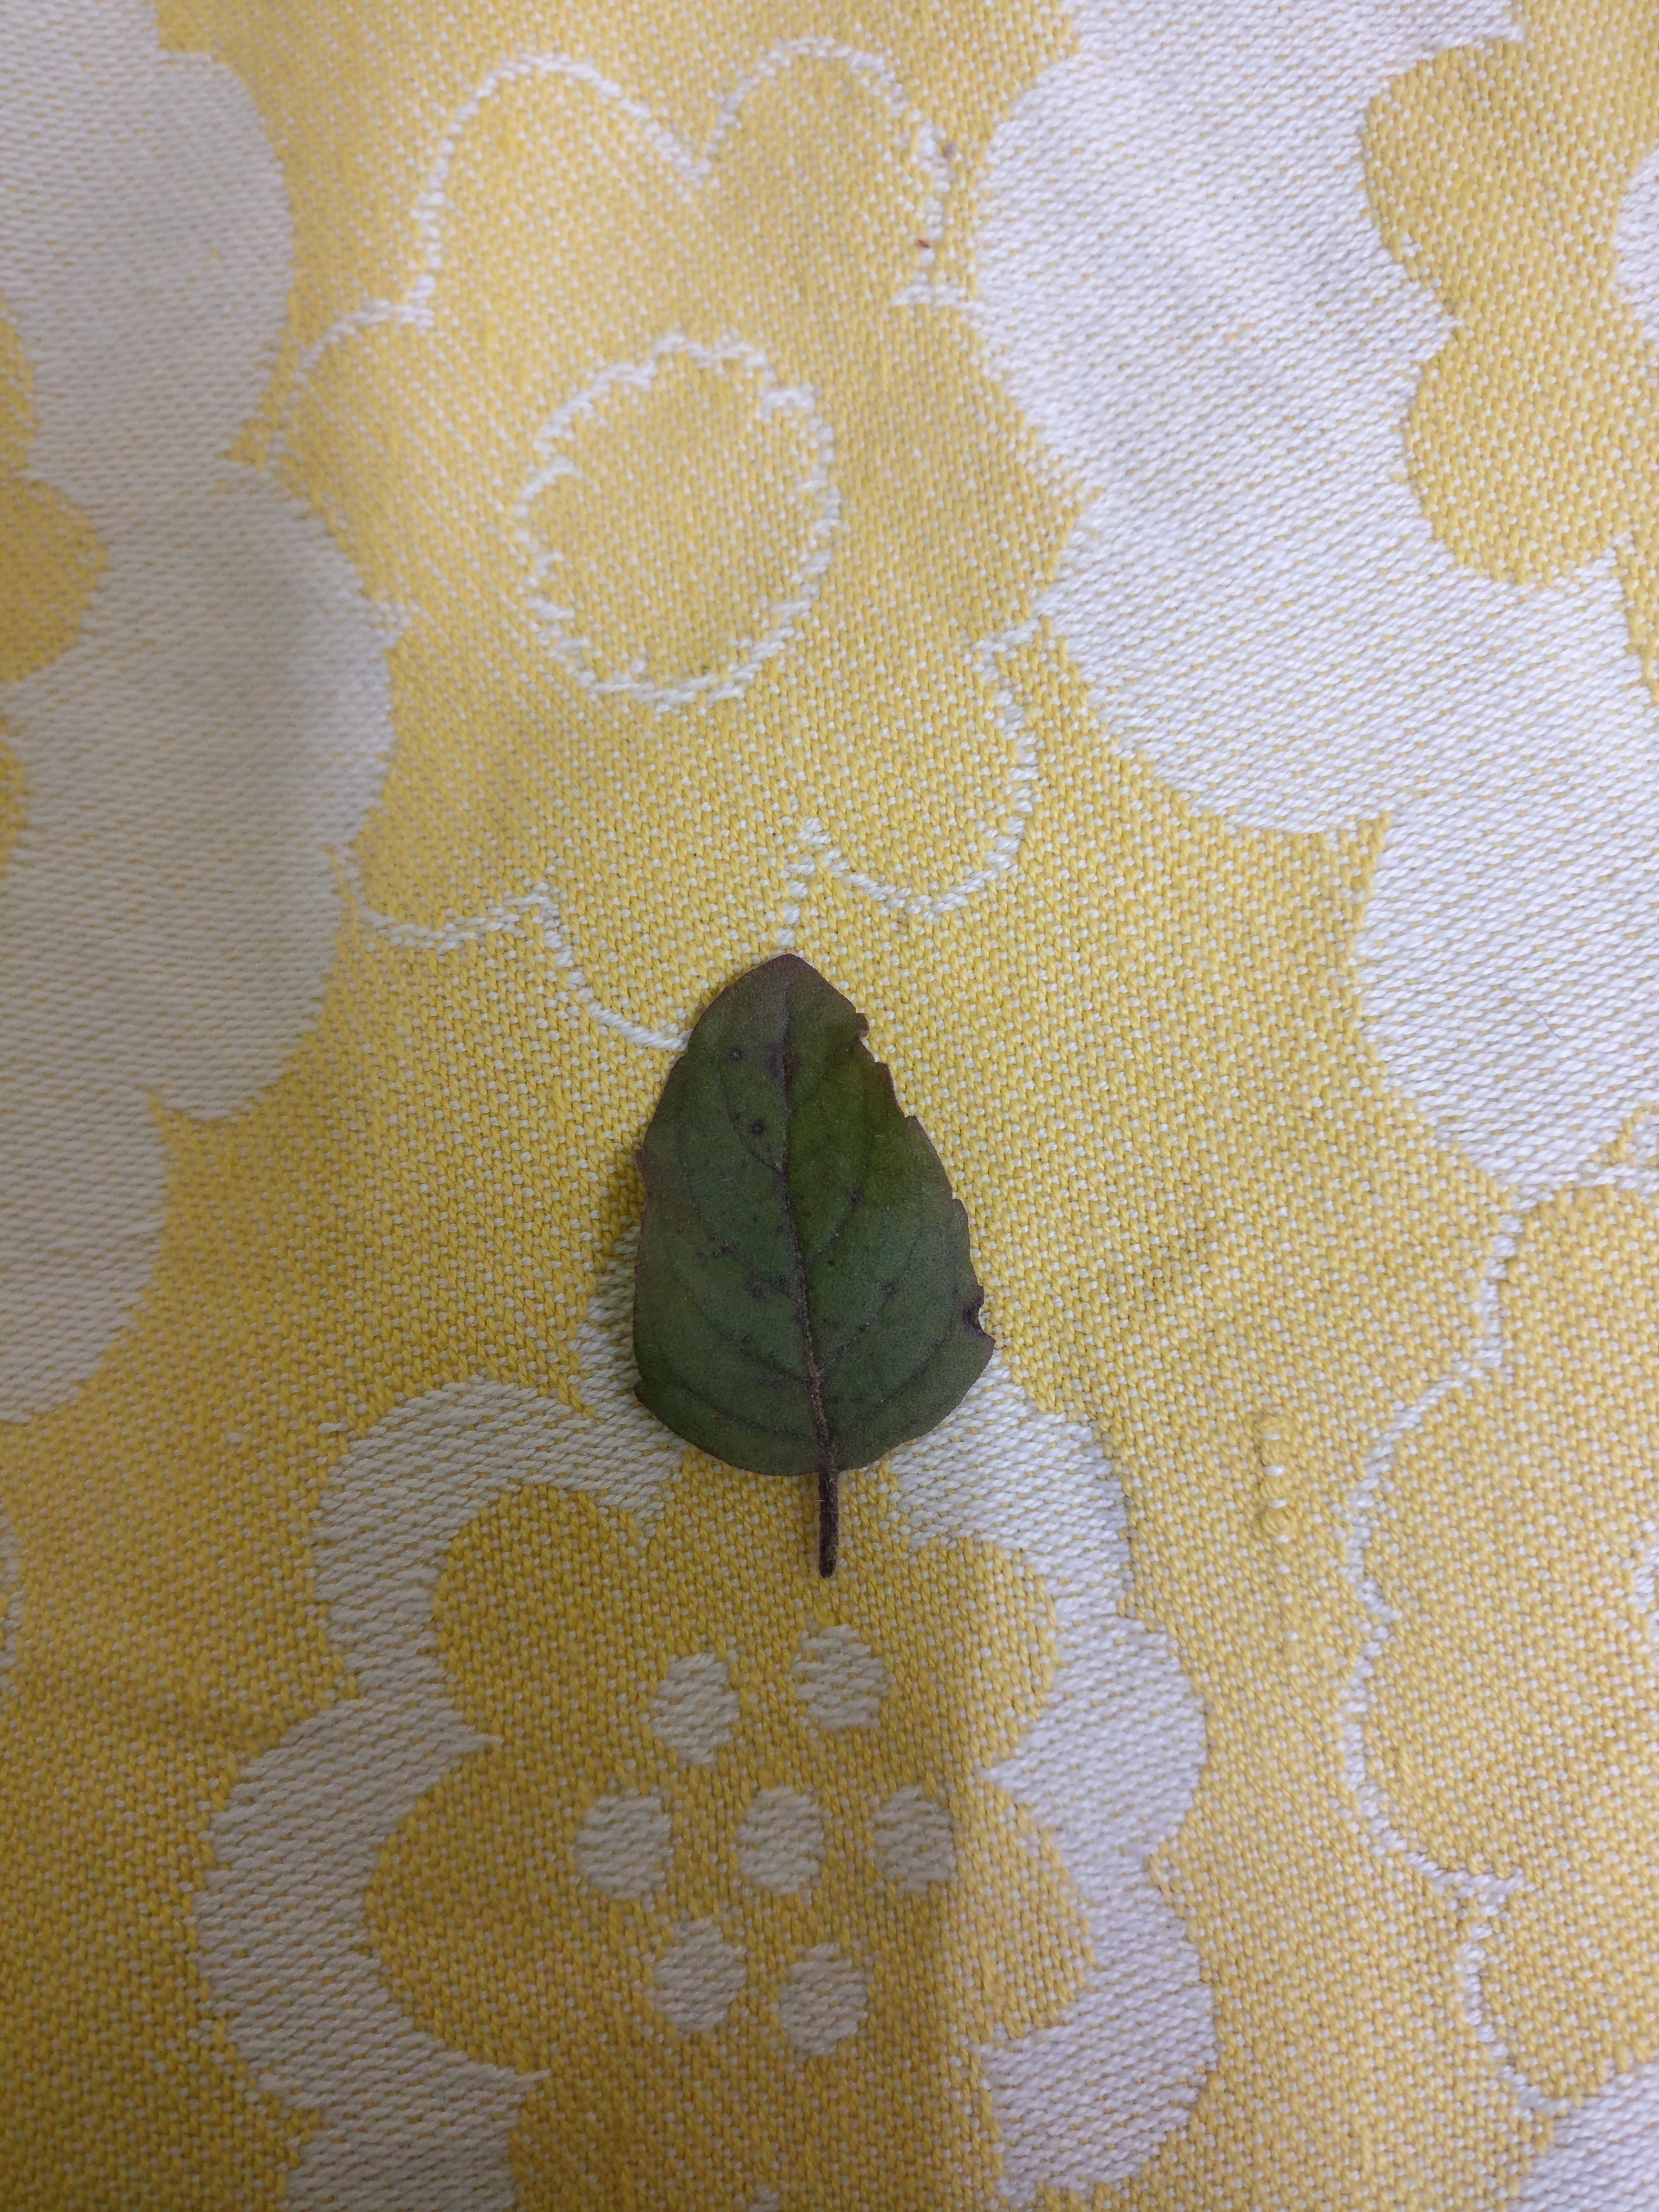
Plant: Tulsi